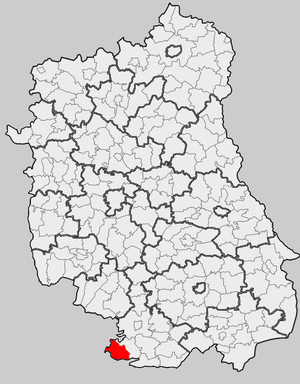
Potok Górny est une gmina rurale de la powiat de Biłgoraj, dans la Voïvodie de Lublin, dans l'est de la Pologne.